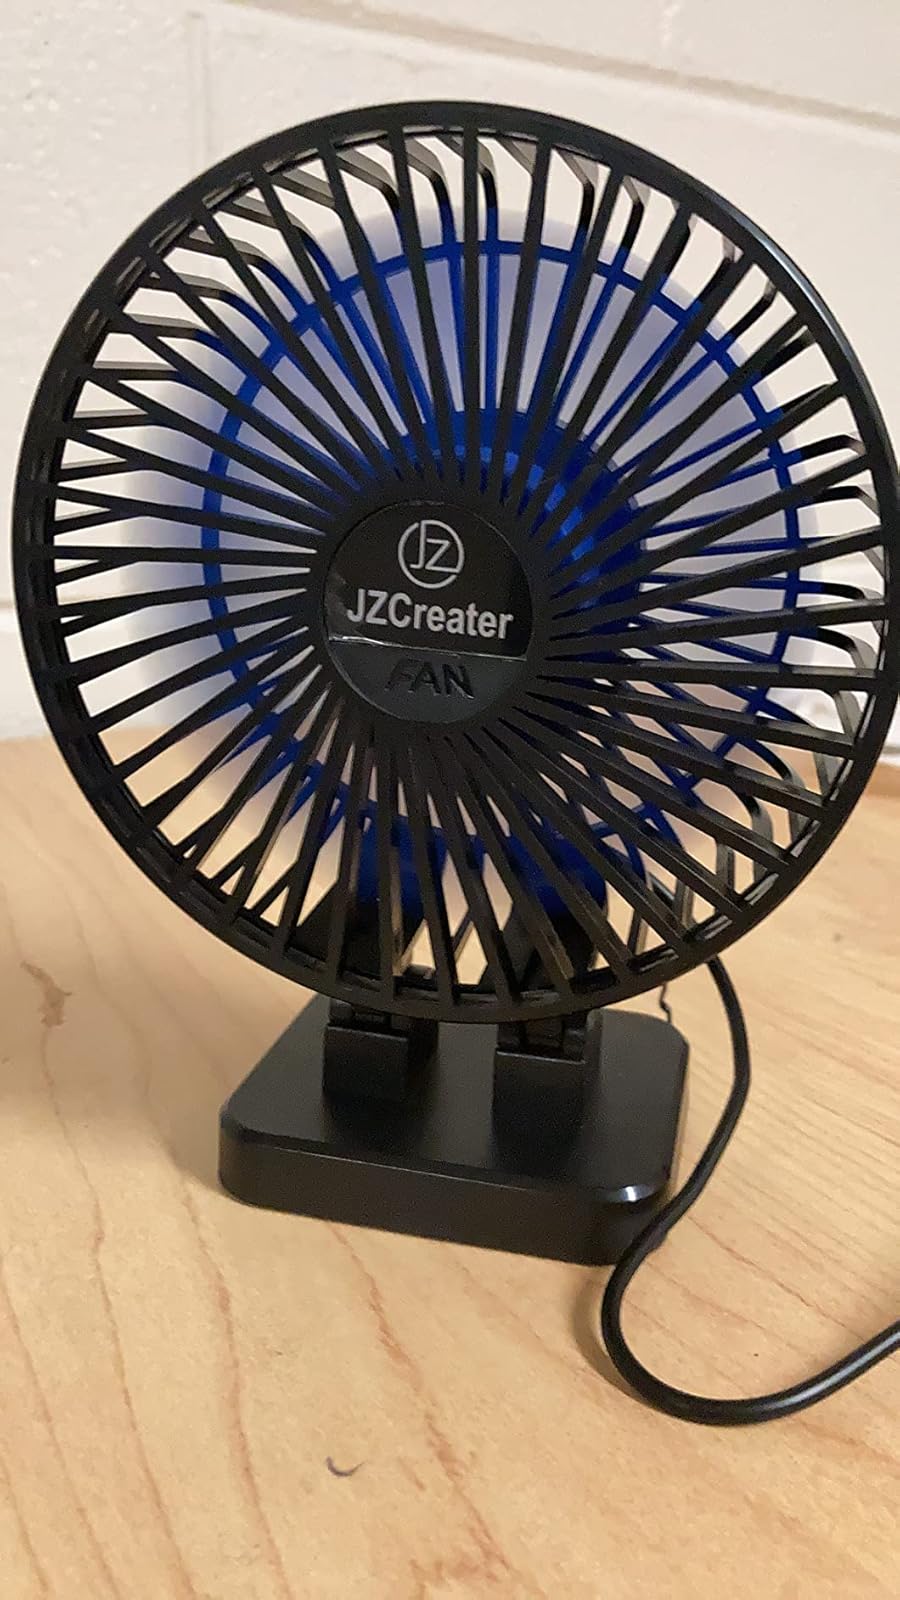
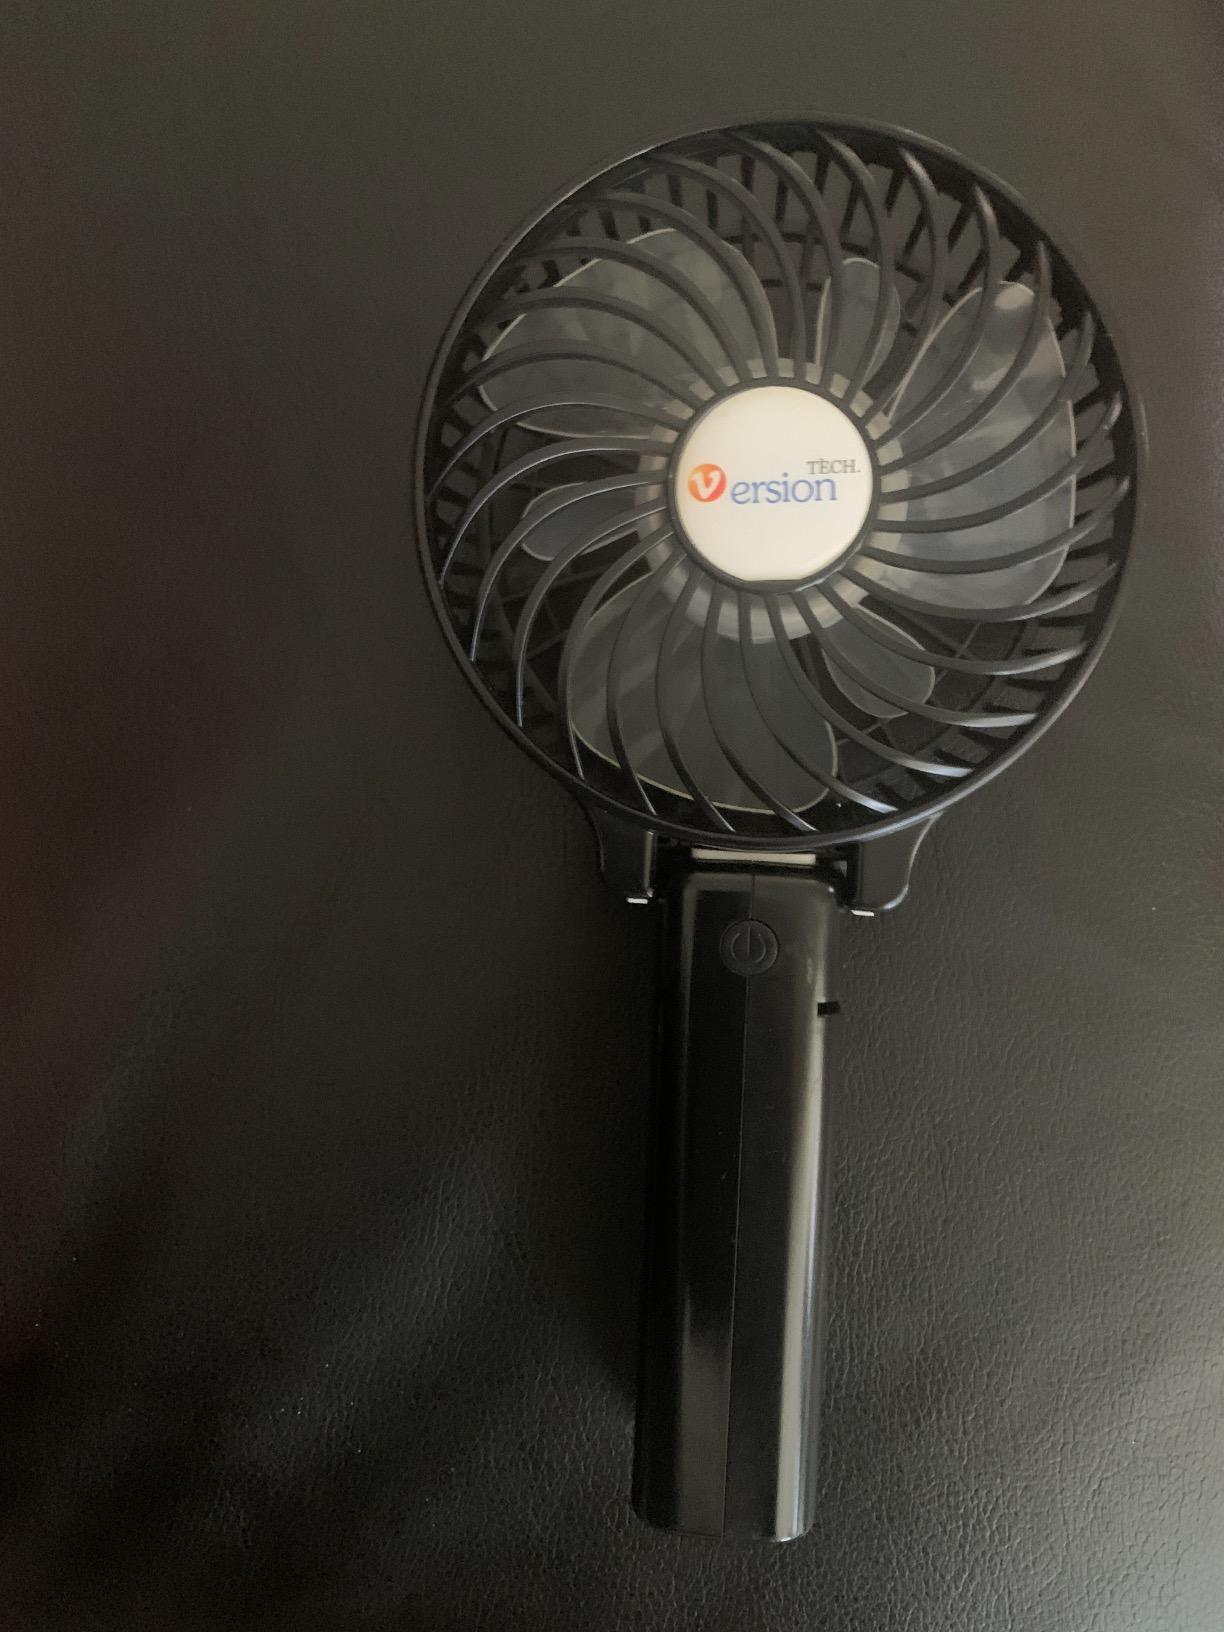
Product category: fan
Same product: no